Sky position (RA, Dec in degrees): 181.998, 25.552
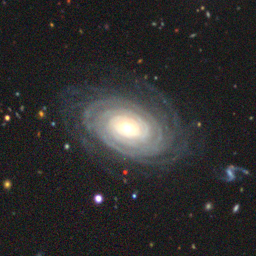
Galaxy morphology: Unbarred Tight Spiral Galaxies